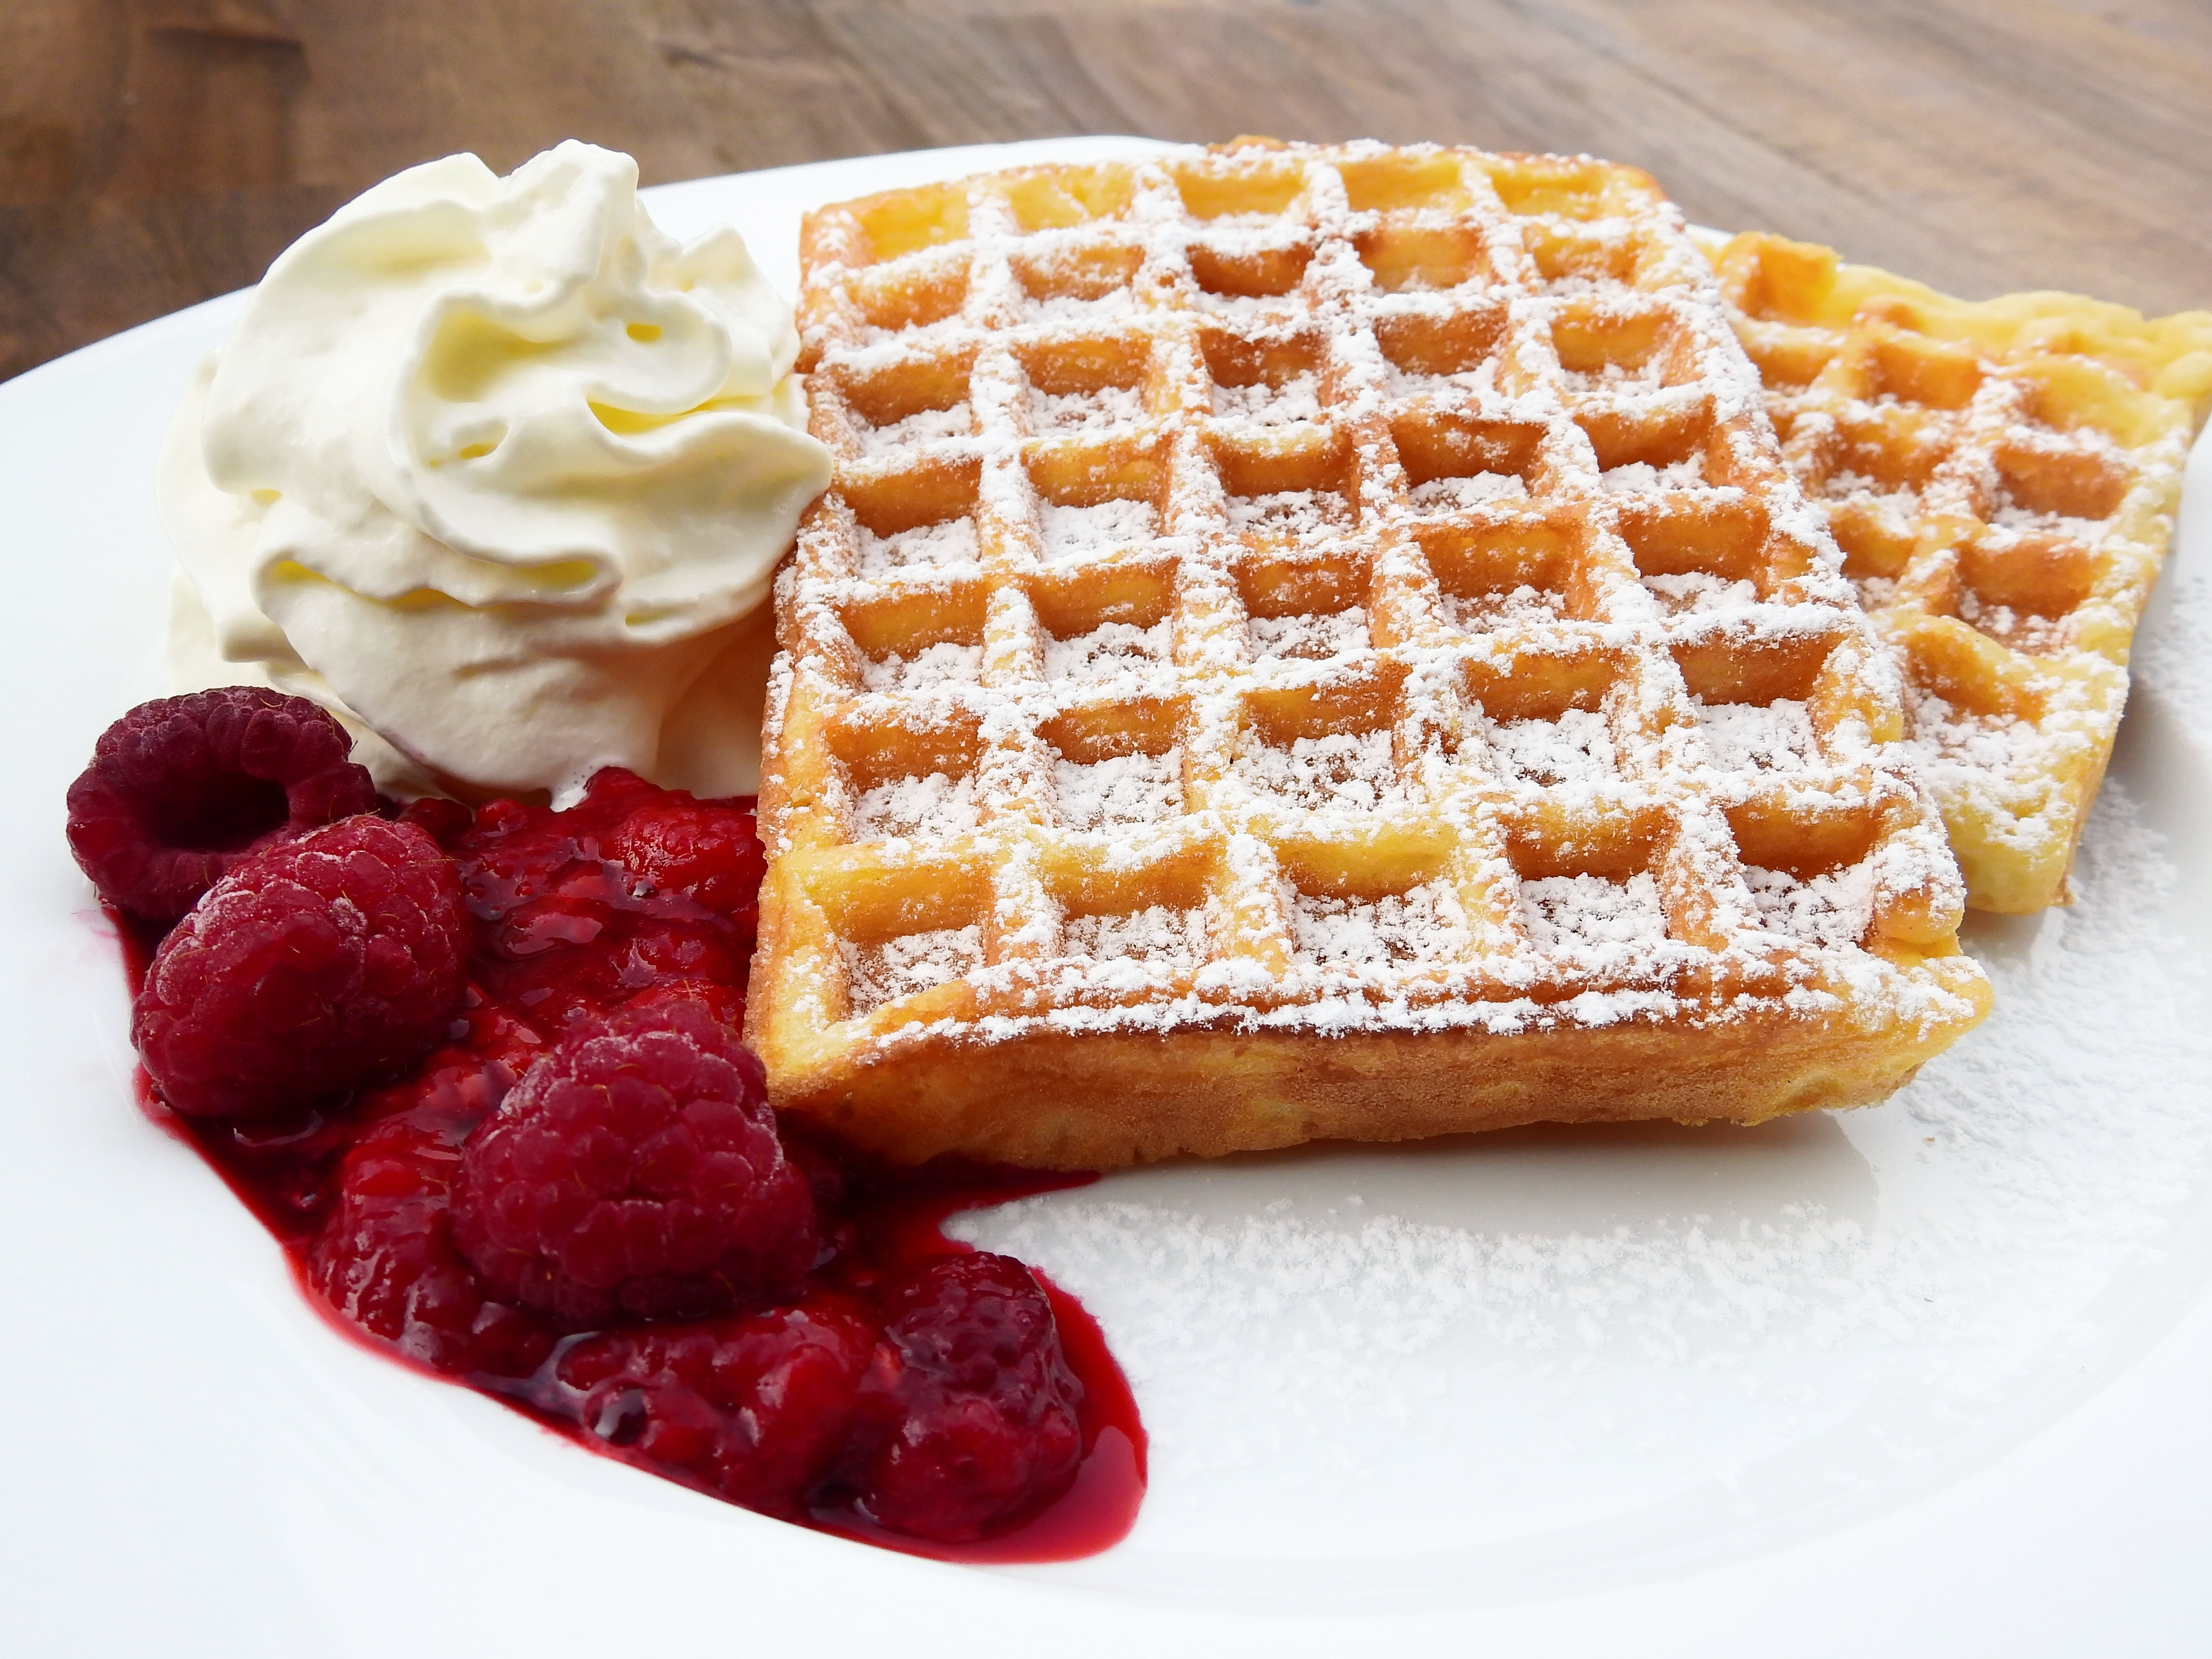
dish, food, cuisine, belgian waffle, waffle, breakfast, ingredient, wafer, Oblea, meal, dessert, baked goods, cream, whipped cream, finger food, produce, snack, recipe, sour cream, Pizzelle